1887 Southern Rugby Union season

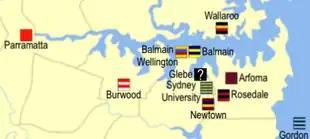

For the 1887 Gardiner Cup, the Southern Rugby Football Union amended the rules for entry into the competition. It was decided that all clubs within the union had the right to enter after paying the entry fee. Eleven clubs entered the competition and were added to the draw.